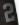
Number: 2